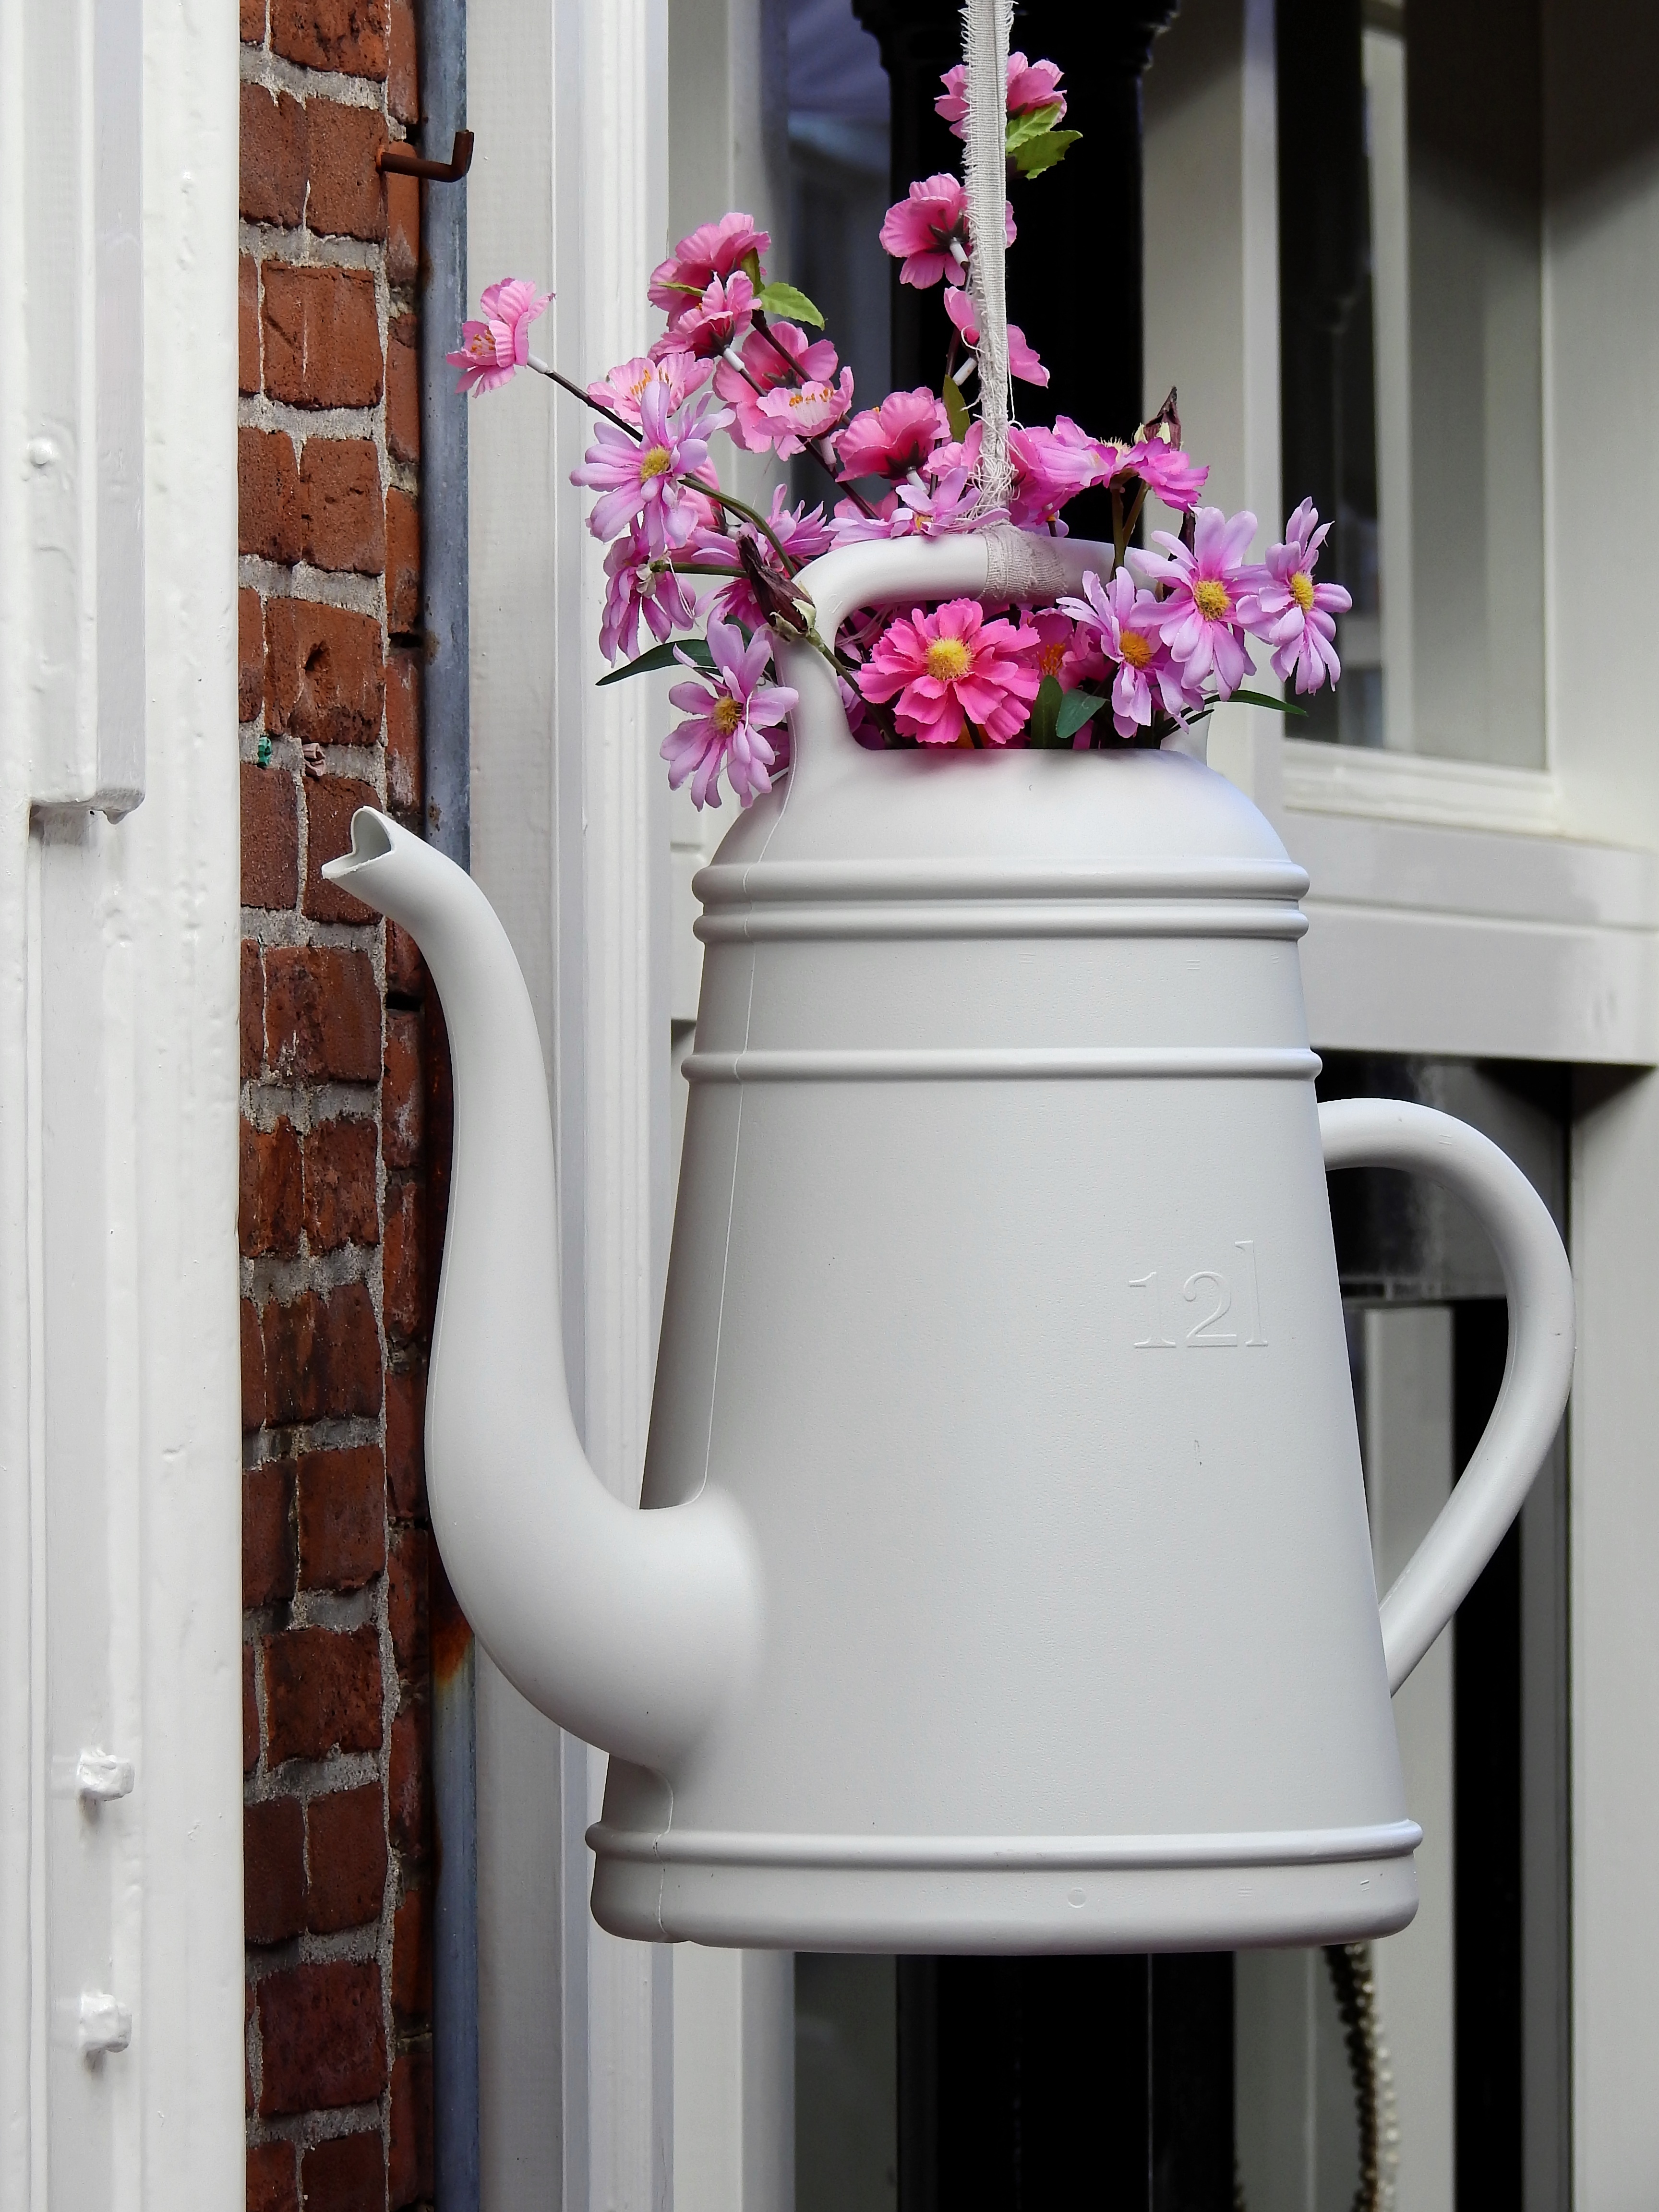
plant, white, flower, teapot, pot, decoration, furniture, room, lighting, deco, flowers, background, beautiful, gies jug, man made object